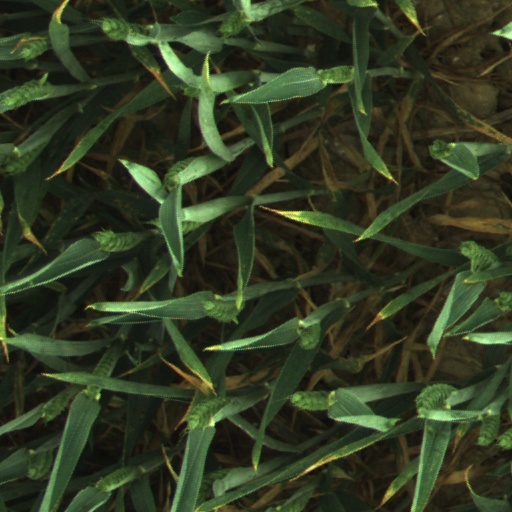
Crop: wheat